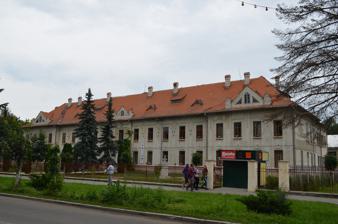
Building: Eudoxiu Hurmuzachi National College
Country: Romania
Year built: 1863
Eudoxiu Hurmuzachi National College Eudoxiu Hurmuzachi National College ( Romanian : Colegiul Național Eudoxiu Hurmuzachi ) is a high school located at 5 Bucovinei Way, Rădăuți , Romania. In 1865, a fund was established for opening a secondary school in Rădăuți. In 1871, the fund administrators received imperial approval for establishing a Realgymnasium with instruction in German; at the time, the area was part of the Duchy of Bukovina within Austria-Hungary . A military hospital on a stud farm was selected as the building. Classes opened in October 1872; Ernst Rudolf Neubauer was the first principal. In 1878, the institution became a classical high school. Upper-level ( Obergymnasium ) courses were added in 1880. The first baccalaureate degrees were awarded in 1885. Classes in Romanian were introduced in 1910. The following year saw the founding of a school library, a chapel, gymnasium, art room and drawing club. Higher-level courses in Romanian were offered for the 1913-1914 year; in April 1914, the Romanian courses were formalized as a separate section. During World War I, Bukovina was the site of heavy fighting, with Russian troops repeatedly occupying Rădăuți. The school was closed and used for military purposes, while older students were drafted and sent to the front. Classes were able to reopen in May 1918. The first Romanian-language baccalaureate was given in September, shortly before the union of Bukovina with Romania . In June 1919, the Romanian section declared its independence and became a high school named after historian Eudoxiu Hurmuzachi . Romanian classes became the default, with German ones held in parallel; both had a single administration. Until 1923, a girls’ section operated under the same leadership, as the principal of the local girls’ high school refused to change over to a Romanian school. A school magazine first appeared in 1924–1929, and again in 1934 and 1940. During World War II, the faculty were drafted, and courses were taught by the female teachers from the girls’ high school. Part of the property was used as a military depot. The 1943-1944 year ended early due to the approach of the Eastern Front. In the spring of 1944, the archive was evacuated to Turda , while the school itself set up in the nearby village of Luna . Part of the documents were destroyed when the Turda railway station was bombed. In 1948, the new communist regime dropped the name of Hurmuzachi and reduced the educational offering to eleven grades; from 1953 to 1957, there were ten grades, with a largely technical focus. Hurmuzachi's name was restored for the centennial in 1972. The institution became a technical high school in 1976, with twelve grades from 1984. In 1990–1991, following the Romanian Revolution , the technical orientation was shelved and a full range of subjects reintroduced. The school was declared a national college in 1999. The school building, from 1863, is listed as a historic monument by Romania's Ministry of Culture and Religious Affairs . Alumni Eugen Botezat Traian Brăileanu Zvi Laron Florea Lupu Ion Nistor Virgil Percec Aurel Țurcan Iulian Vesper Notes